Petralona Cave

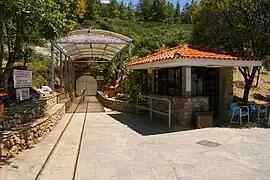
Petralona Cave entrance

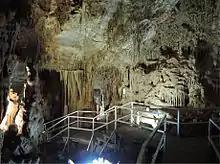
Petralona Cave tourist path

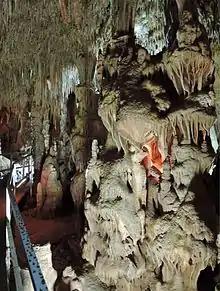
Petralona Cave formations

The cave was discovered accidentally in 1959 by Fillipos Chatzaridis, a local shepherd who was looking for a spring. In his effort to find a water source he found a small cleft on the slopes of Mount Katsika. Two men were lowered down and later described a large number of chambers and corridors, totaling 8 to 10 meters high with rich and beautiful formations of speleothems (stalactites and stalagmites).